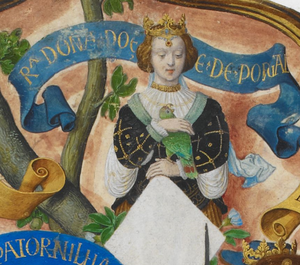
Au cours de son histoire le Portugal n’a eu que deux souveraines en titre : Marie Iʳᵉ de Portugal et Marie II de Portugal. Le titre de reine, cependant, s'est appliqué indifféremment également aux épouses des rois. Le royaume a connu également trois princes consorts, Pierre III de Portugal, Ferdinand II de Portugal et Auguste de Leuchtenberg. Pierre III et Ferdinand II se firent par la suite titrer roi de Portugal.
Douce d'Aragon, née en 1159, morte en 1198, fille de Raimond-Bérenger IV de Barcelone et de Pétronille d'Aragon, est reine consort de Portugal par son mariage.